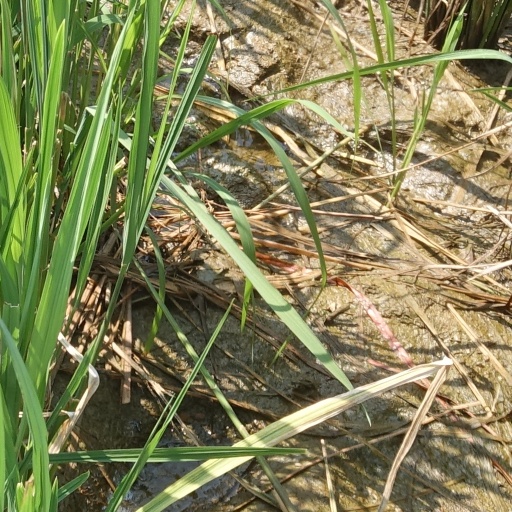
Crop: rice